Historia Eustachio Mariana

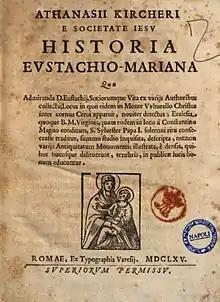
Title page of Historia Eustachio Mariana

Historia Eustachio Mariana is a 1665 work by the Jesuit scholar Athanasius Kircher. It describes his chance discovery of a ruined shrine of the Virgin Mary at in Tivoli, the site where tradition held that the Roman martyr Saint Eustace had experienced conversion to Christianity. The book was dedicated to Giovanni Nicola, abbot of the monastery at Vulturalla, and a member of the family of the counts of Poli. It was intended to help raise funds for the restoration of the chapel, and it was Kircher's first topographical work.